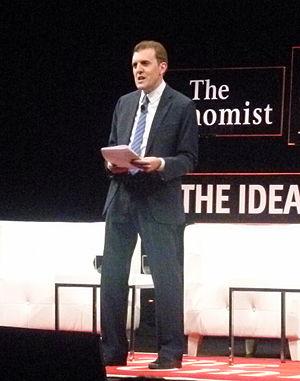
Tom Standage est un journaliste et écrivain britannique. Il est diplômé de l'Université d'Oxford, et publie notamment dans The Guardian, The Economist, The New York Times, The Daily Telegraph et dans le magazine Wired. Il est également l'auteur de six livres, dont The Victorian Internet et The Turk: The Life and Times of the Eighteenth Century Chess Player, une étude sur le Turc mécanique, un automate créé par l'ingénieur austro-hongrois Wolfgang von Kempelen, présenté comme pouvant jouer aux échecs tout seul.